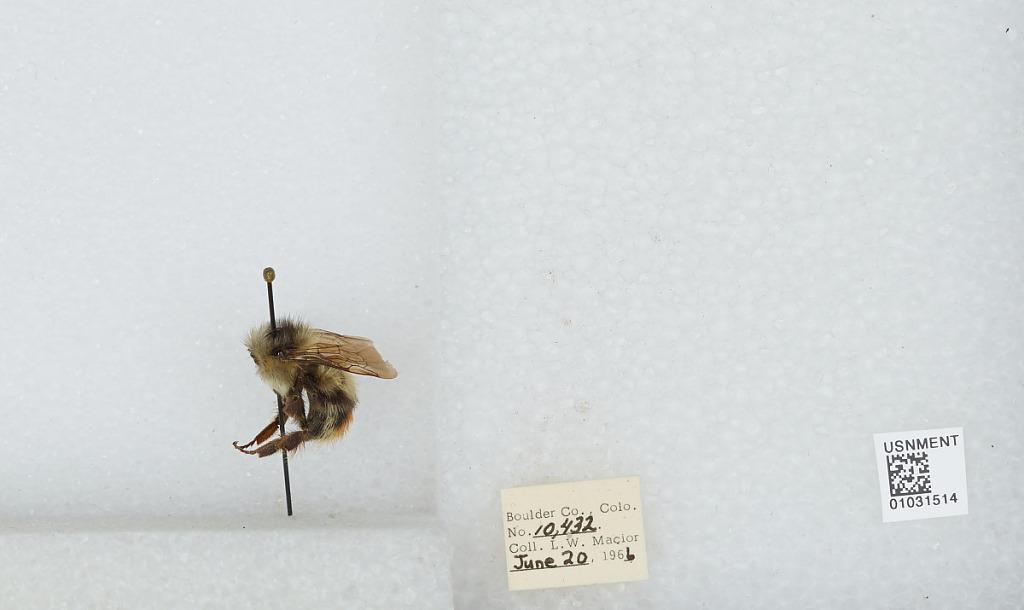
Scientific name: Bombus (Pyrobombus) mixtus Cresson
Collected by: L. Macior
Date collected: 1966-6-20
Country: United States
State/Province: Colorado
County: Boulder
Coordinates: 40.015, -105.27